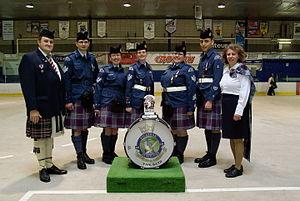
226 Pipeband lors de la revue annuelle 2008 au Colisée de Trois-Rivières
Le Colisée de Trois-Rivières est un aréna construite en 1938 située à Trois-Rivières au Québec. Le bâtiment se trouve au cœur du parc de l'Exposition, un vaste complexe de sports et de divertissements.